6ix Rising

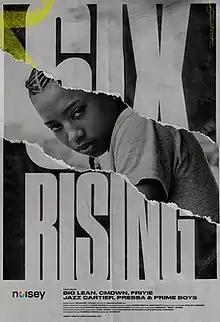
Promotional poster featuring Pressa

6IX RISING: Toronto’s Rap Ascendence (pronounced "six rising") is a Canadian documentary film about the hip hop culture in Canada. The film was directed by Shawney Cohen and released on November 16, 2017. It was distributed by Vice Media's online channel Noisey and made in collaboration with Nicolas Girard and Rafael Ruiz for Worship Studio.